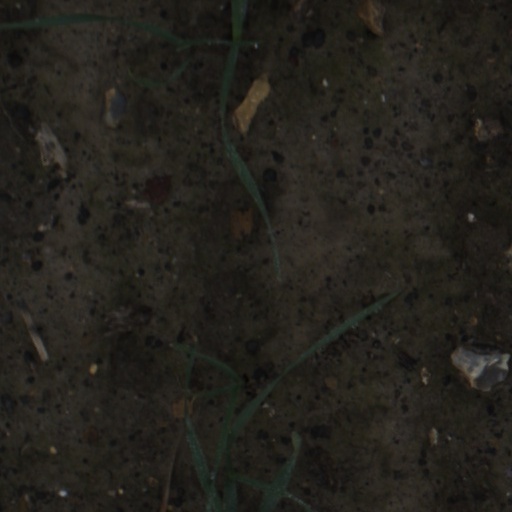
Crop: wheat